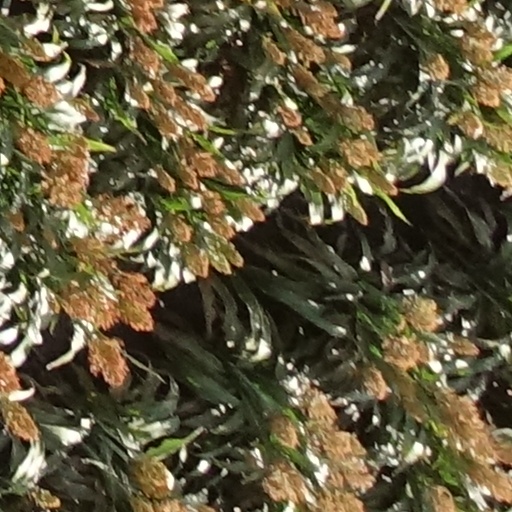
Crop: sorghum